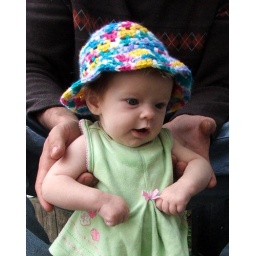
Little lady in her green dress and crochet bucket hat.